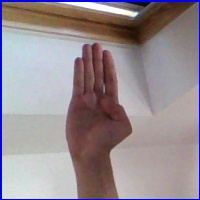
Letra: B